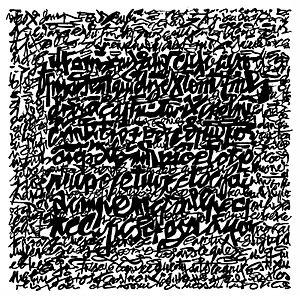
Acrylique sur toile
Bernard Barillot, né le 4 octobre 1949 à Carcassonne, est un peintre et calligraphe français.